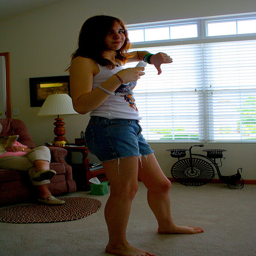
A woman in shorts giving a thumbs down signal
an image of a barefoot girl playing a video game
A young girl in shorts playing the Wii gives a thumbs down sign, while another person sits on the chair in the background reading.
Young barefoot girl playing wii giving the thumbs down.
A teenager is in cut off shorts in a living room.